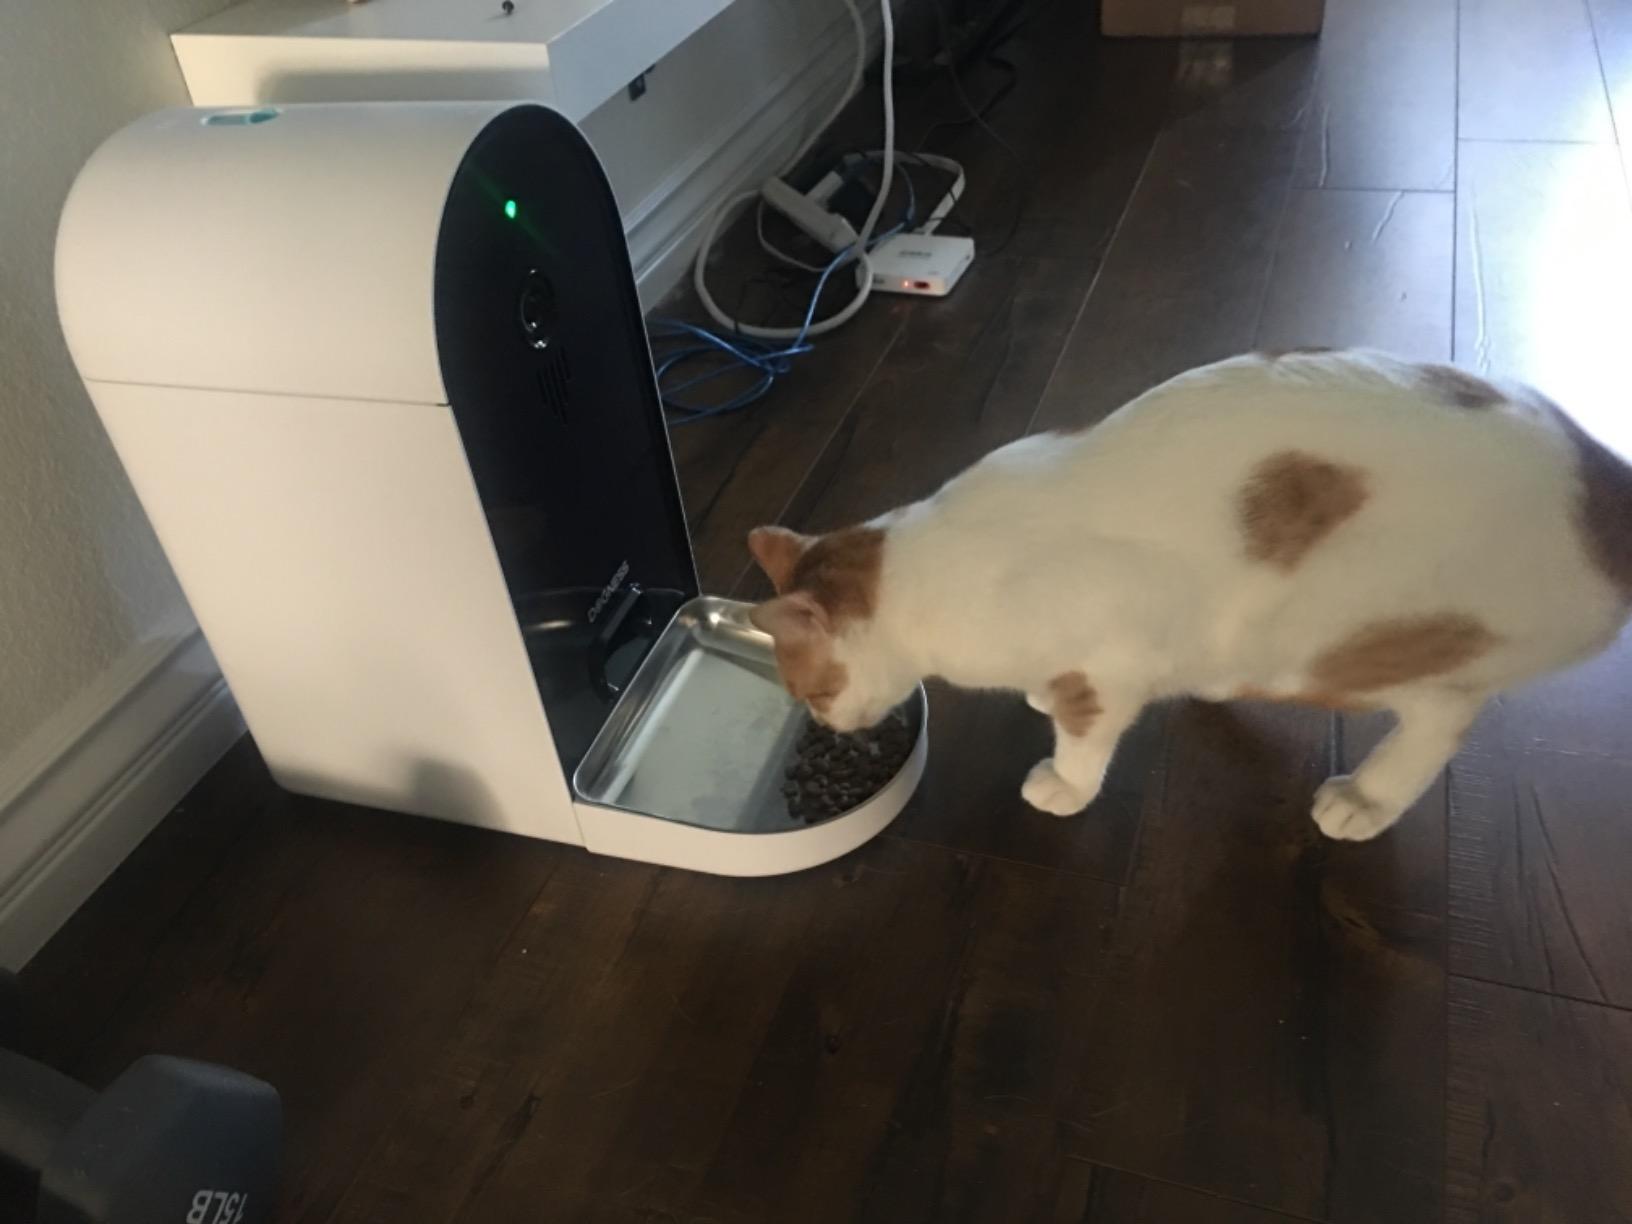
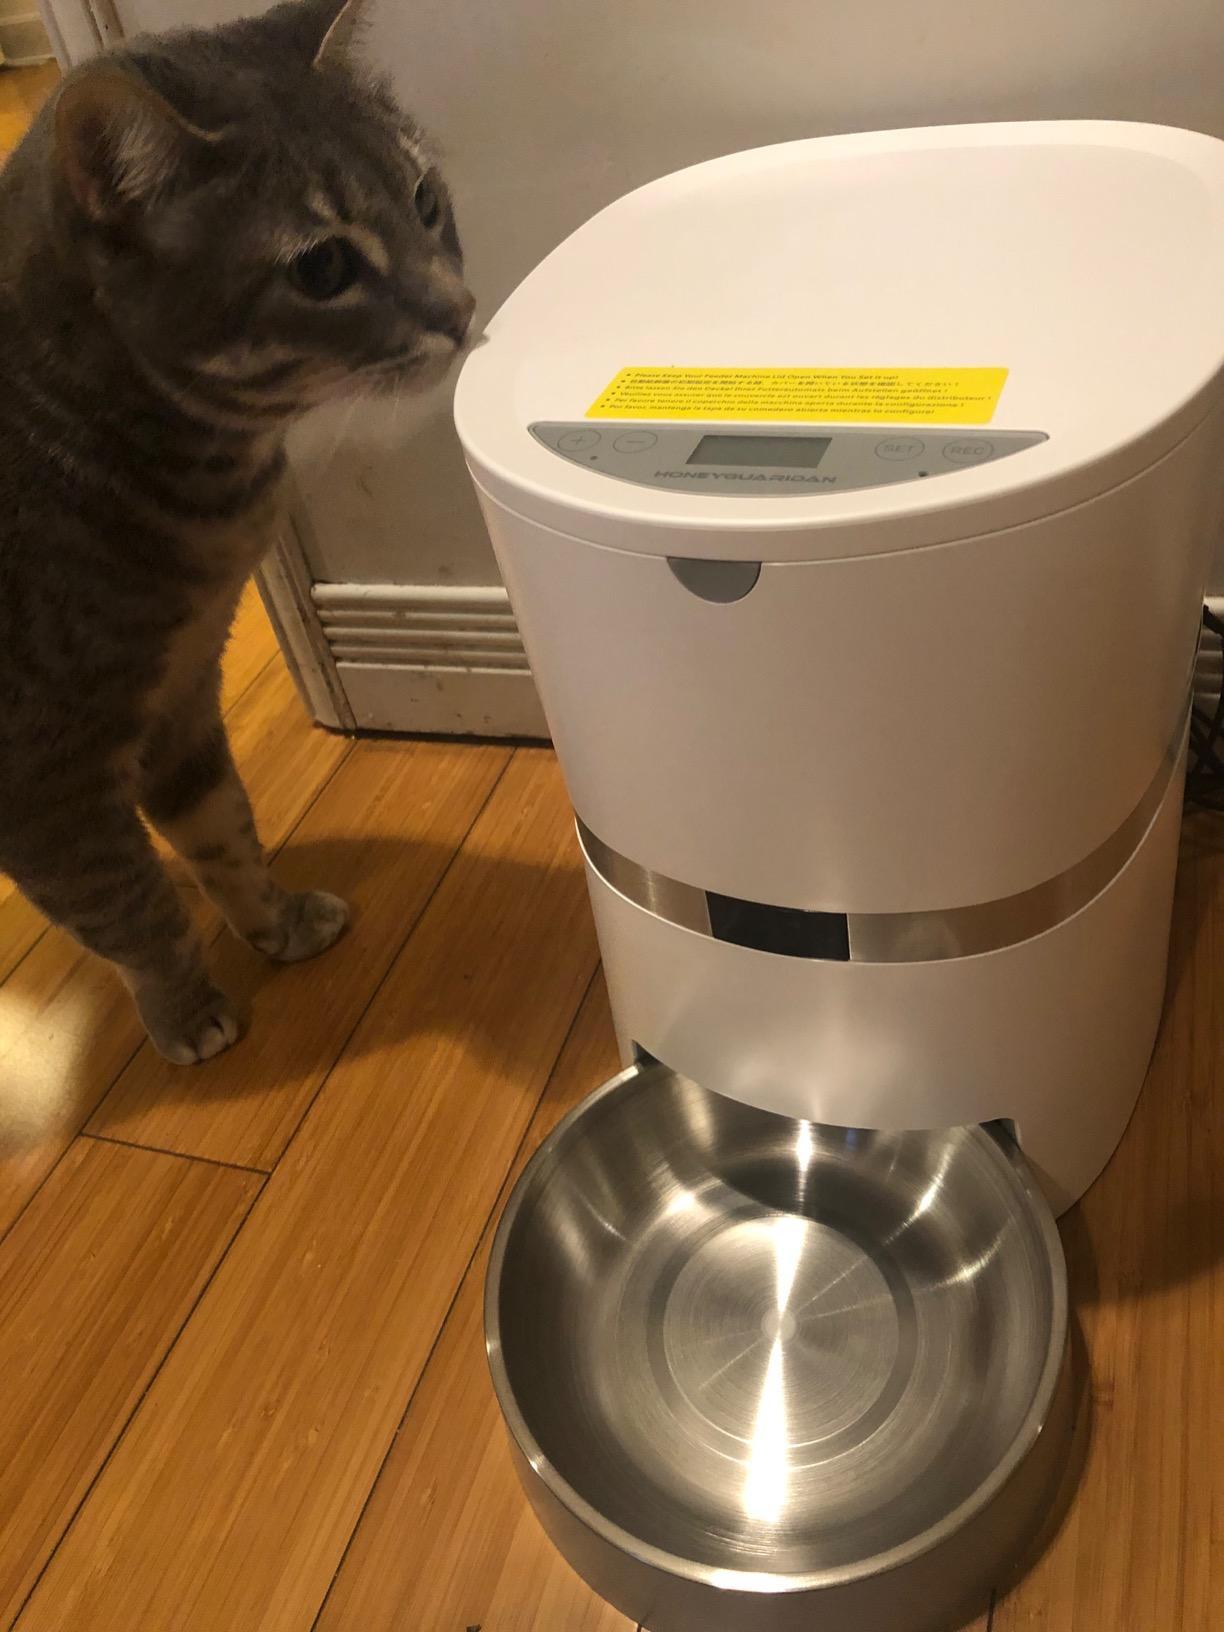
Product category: items_feeder
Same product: no